Sviyazhsk railway station

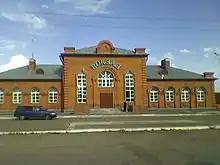
Station building in 2013.

Station Sviyazhsk - Gorky Railway Station in Sviyazhsk, at Nizhnie Vyazovye. Enters into the Department of Railway Stations, a subsidiary of Joint Stock Company "Russian Railways".